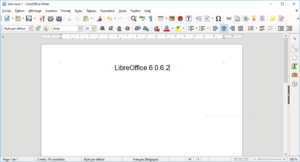
Capture d'écran de LibreOffice Writer en version 6.0.6.2 sur Windows 10